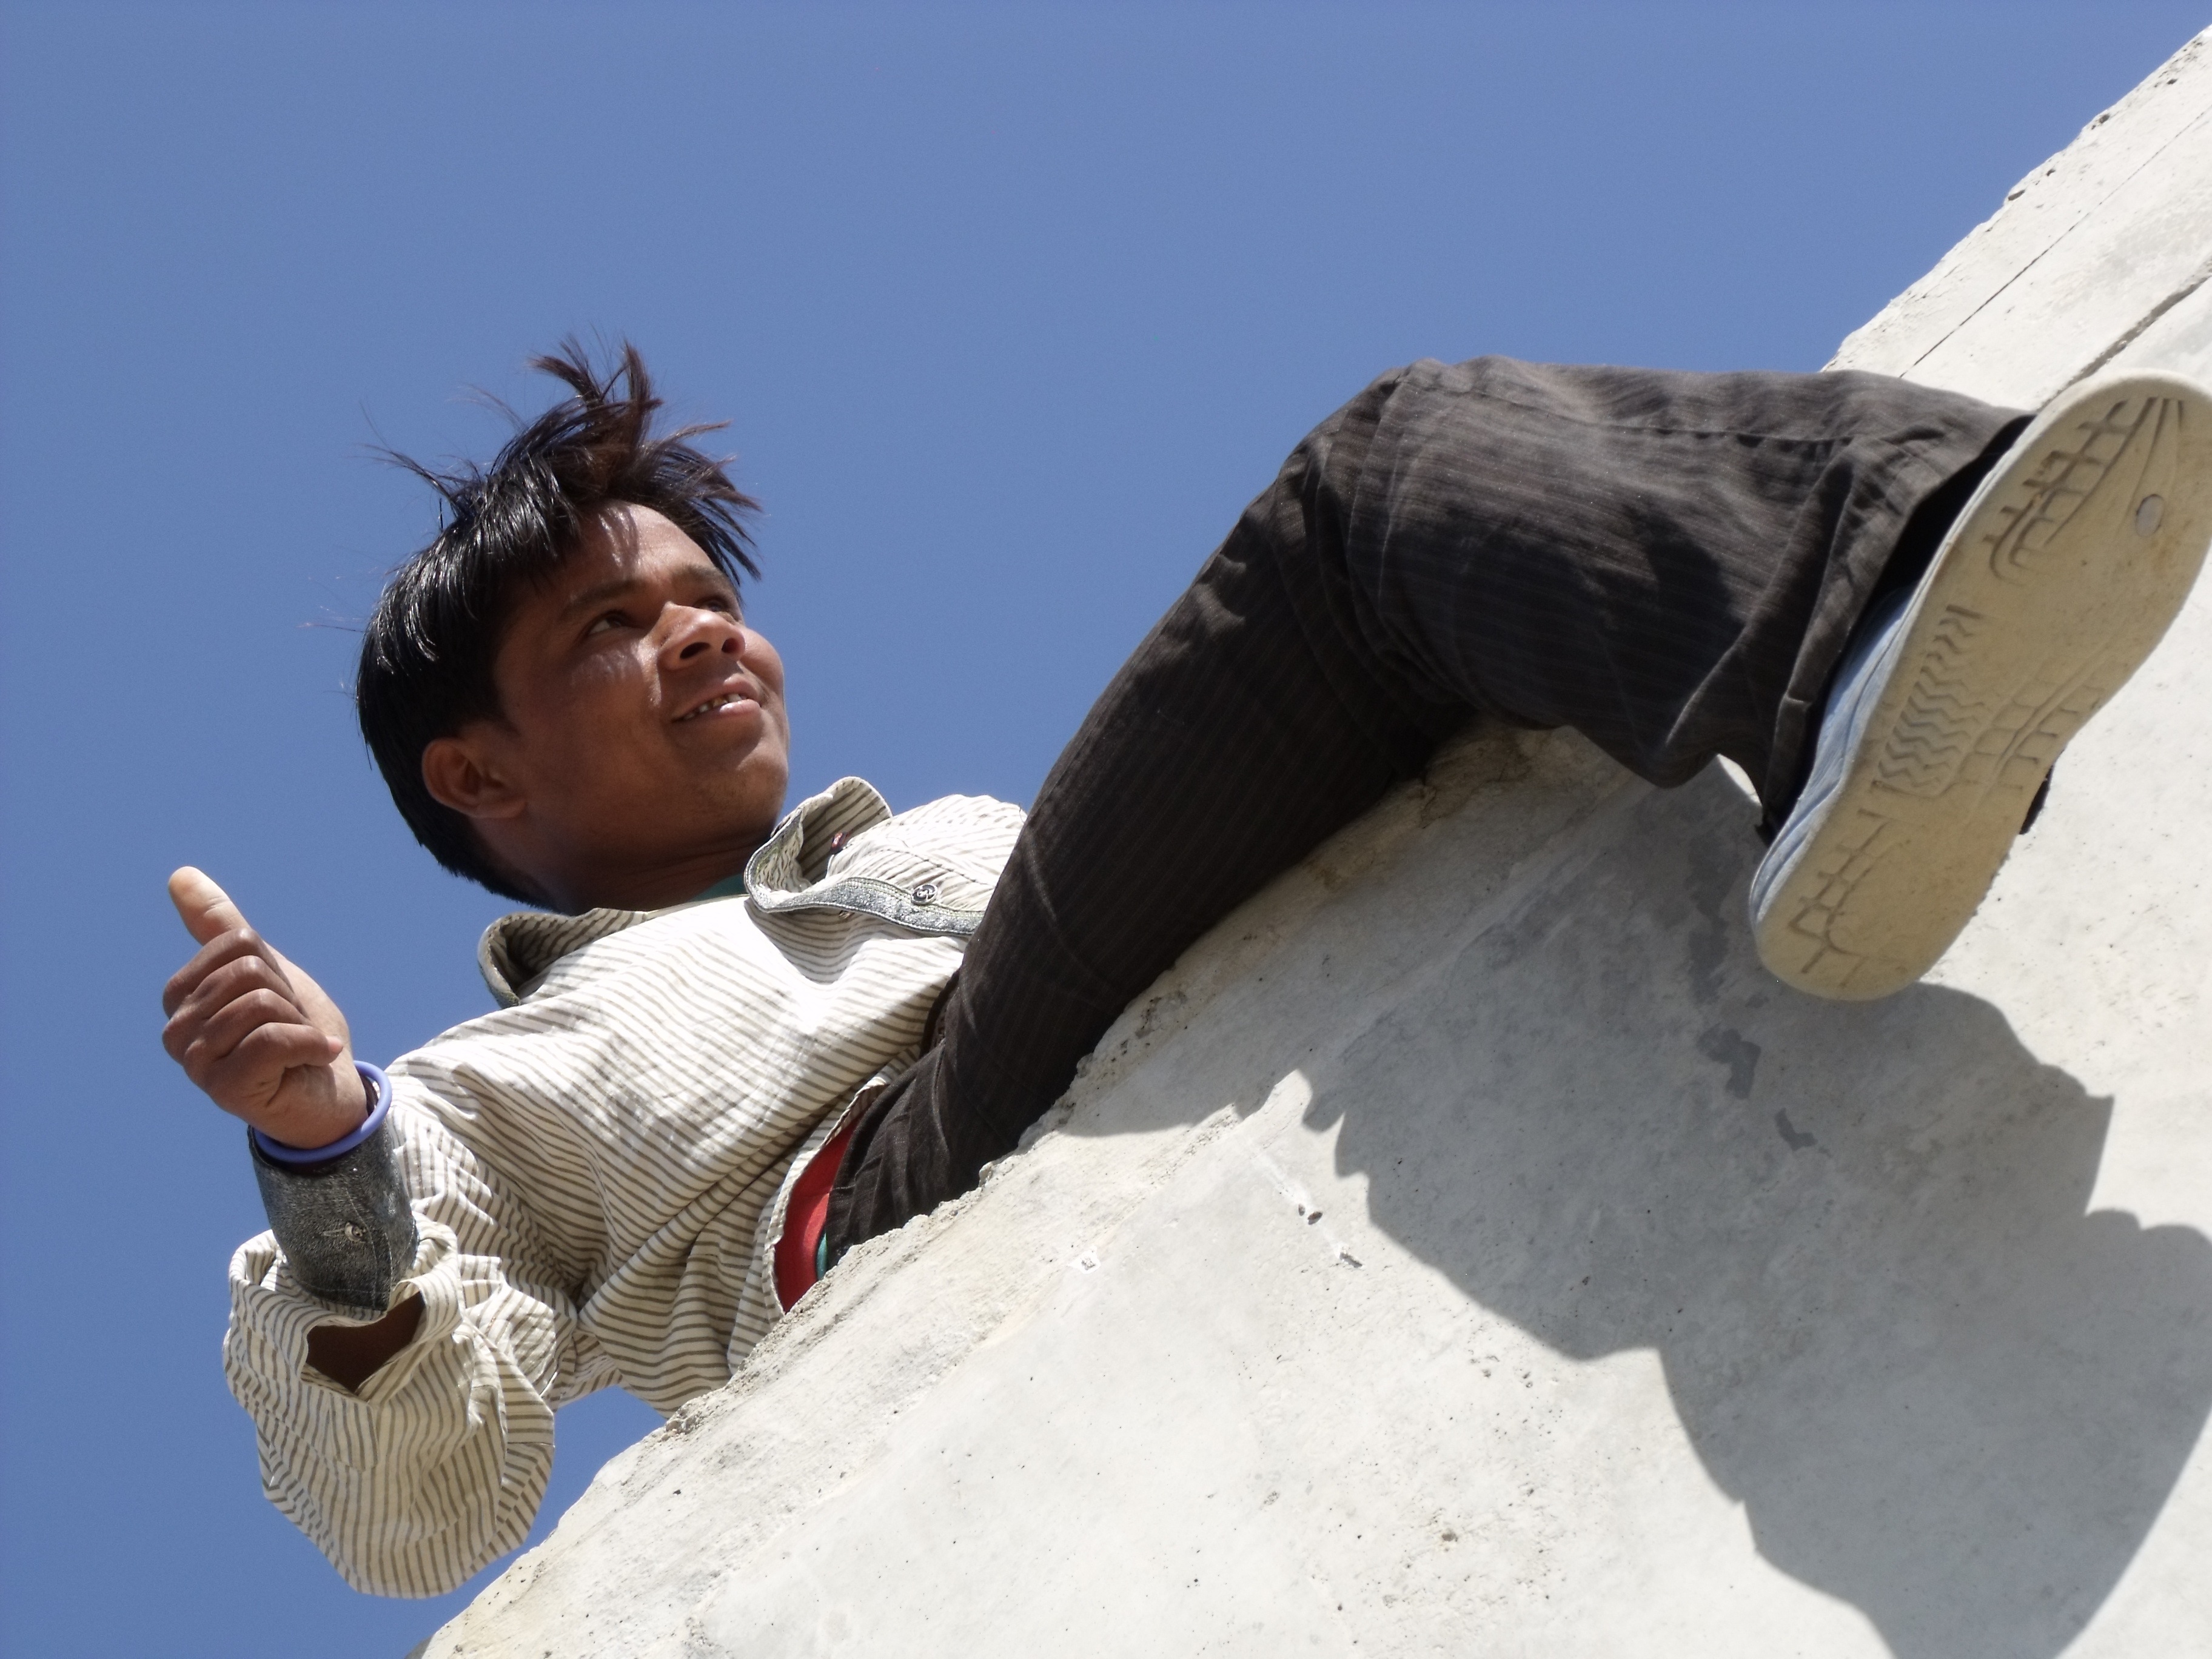
snow, winter, boy, summer, statue, spring, child, extreme sport, sculpture, happy, india